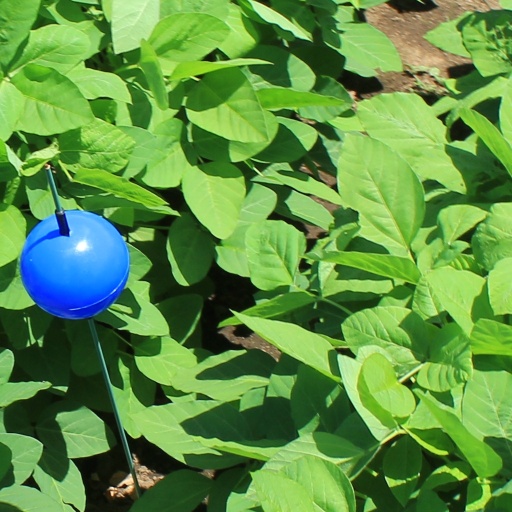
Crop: soybean